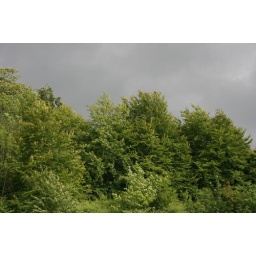
Dark clouds over the lush green trees